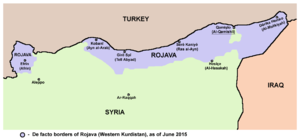
Le Rojava, ou Kurdistan occidental ou Kurdistan syrien ou Fédération démocratique du nord de la Syrie, est une région rebelle autonome de fait dans le nord et le nord-est de la Syrie. Elle s’est autoproclamée en 2013 sous le nom d'Administration transitoire intérimaire.